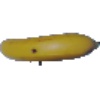
Label: Banana 1